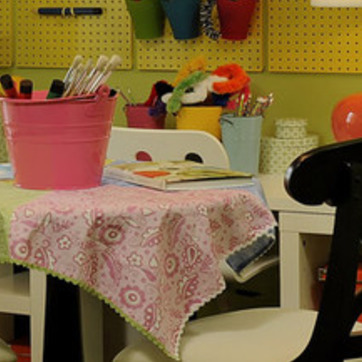
Material: paper